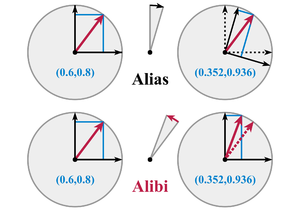
En mathématiques, et plus précisément en algèbre linéaire, une matrice de rotation Q est une matrice orthogonale de déterminant 1, ce qui peut s'exprimer par les équations suivantes :